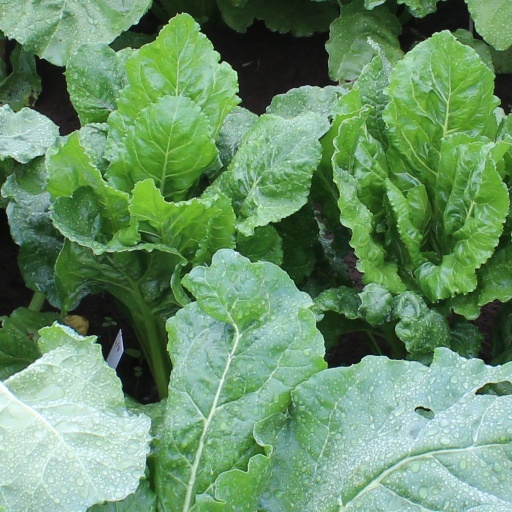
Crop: sugar beet